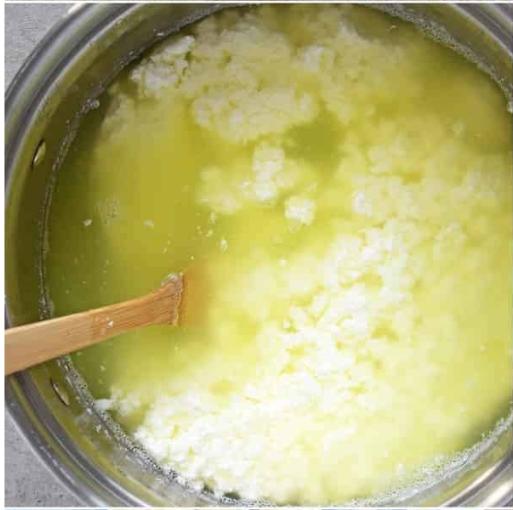
Kitu chenye maji maji, chenye rangi ya njano, kinajaa kwenye sufuria ya metali. Ndani yake, kuna uvundo mweupe wenye chembe chembe ndogo, ukitengana na kiuwevu hicho. Mwiko wa mti, umelala ndani.